Schecter Guitar Research

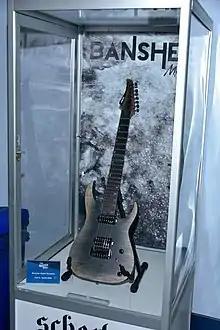
Schecter Guitar Research display at 'The NAMM Show' Jan. 17, 2020

In 2012, it was announced that Schecter expanded their custom shop, adding 14,000 square feet to the facility. Later the same year, Schecter announced a new line of USA-built guitars that would bring the company back to its "roots". This included the acquisition of several CNC machines from Haas Automation and a new 1,500 square feet spray booth. The new line would be called the "USA Production Series." These guitars were officially debuted at the NAMM Show in 2013. Schecter also announced a new line of hand-wound electric guitar and bass pickups, that would be available on USA Production and custom shop models, and possibly will be available for purchase in 2013.